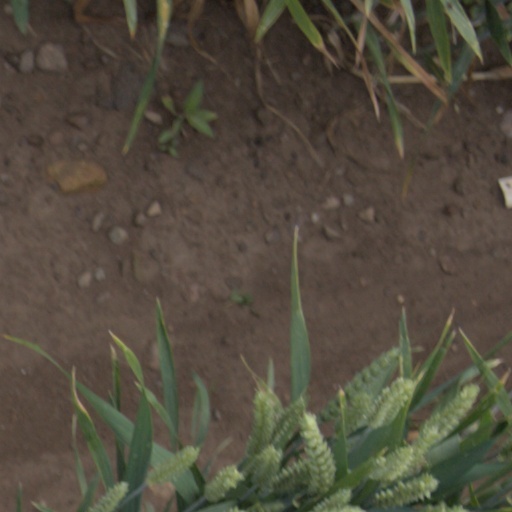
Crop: wheat